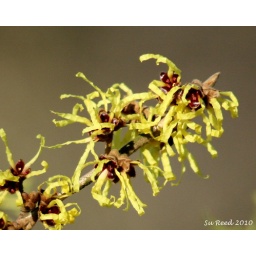
My first tree in flower 2010!!! Spring is in sight!!! Bucan park Crawley West Sussex